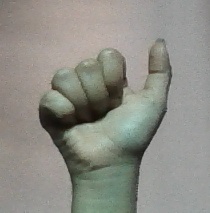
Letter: dhad